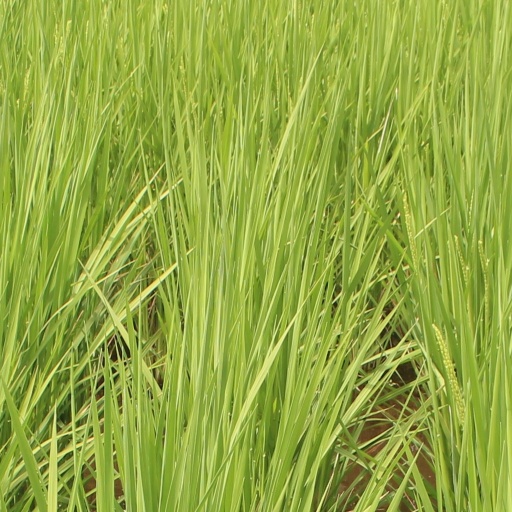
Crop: rice